Beechwood Park (mansion)

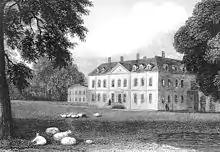
Beechwood Park in the early 18th century shortly after the completion of the new facade

Ralph de Tony held this site, in the manor of Flamstead, as recorded in the "Domesday Book" of 1086. As King of England, William the Conqueror would have expected this new Lord of the Manor to protect St Albans Abbey and its pilgrims. Ralph de Tony's grandson Roger IV de Toesny then founded a Benedictine nunnery, St Giles in the Wood Priory, Flamstead, in the middle of the 12th century. The Dissolution of the Monasteries resulted in the destruction of the nunnery of St Giles in 1537.